STOBAR

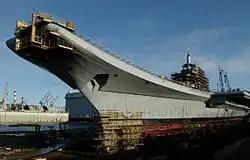
Construction of the ski-jump on

One major limitation of STOBAR configuration is that it only works with fighter aircraft that have a high thrust-to-weight ratio such as Su-33 or MiG-29K and thus limits the kind of aircraft that can be operated from the carrier. It is not known what restrictions ski-jump takeoff implies on maximal aircraft weight. According to some sources, in order to become airborne, the aircraft may be required to limit its weaponry and fuel package in order to reduce the launch weight of the aircraft. However, according to other sources, the Super Hornet can take-off from a ski-jump with a significant weapons load. Using ski-jump can limit the ability to conduct sorties faster on STOBAR aircraft carrier. STOBAR carriers must maintain a speed of in order to generate wind speed required on deck which is essential for conducting aircraft launch operations.